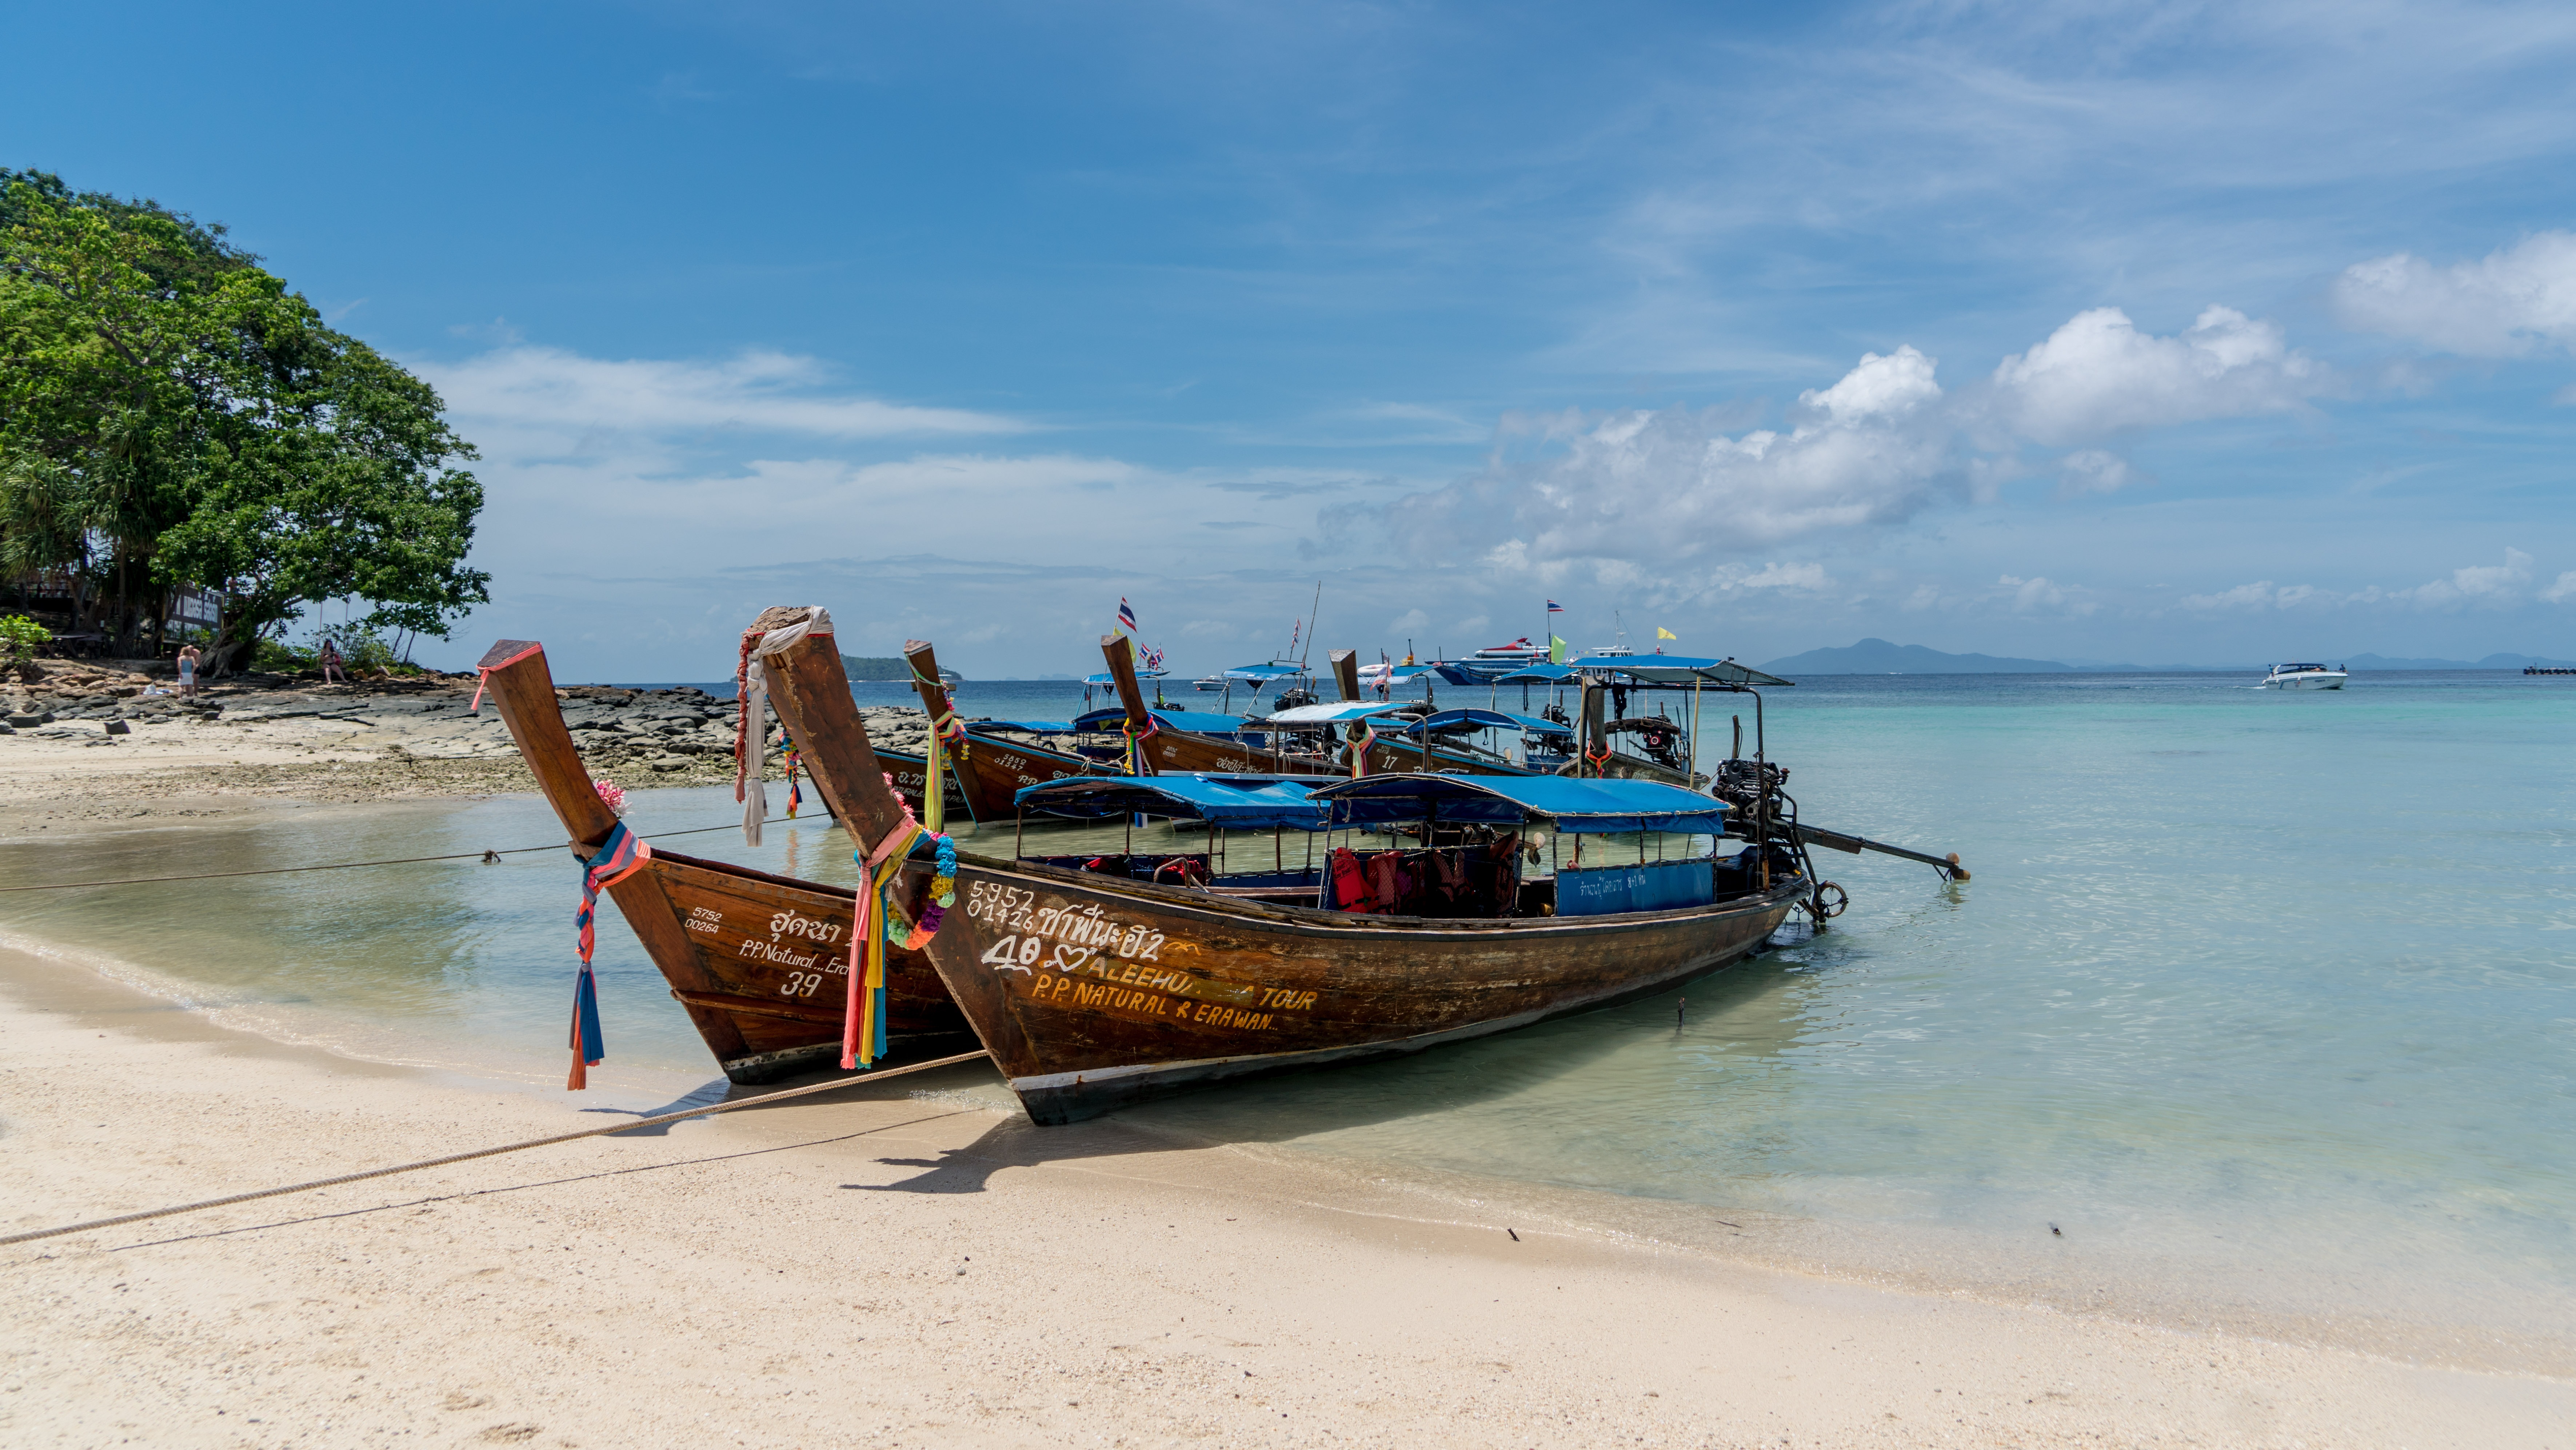
beach, landscape, sea, coast, water, nature, outdoor, ocean, sky, boat, shore, summer, vacation, travel, vehicle, tropical, scenery, holiday, bay, island, tourism, thailand, body of water, rocks, sunny, clouds, boating, mountains, watercraft, fishing vessel, wooden boats, phuket, long tail boat, phi phi island tour